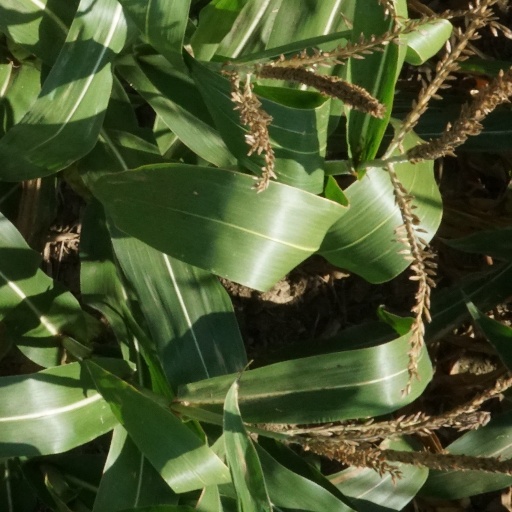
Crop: maize; corn